North Carolina

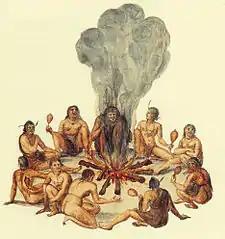
Ceremony of Secotan warriors in North Carolina. Watercolour painted by English colonist John White in 1585.

North Carolina was inhabited for at least 10,000 years by succeeding prehistoric Indigenous cultures. The Hardaway Site saw major periods of occupation dating to 10,000 years BCE. Before 200 AD, people were building earthwork platform mounds for ceremonial and religious purposes. Succeeding peoples, including those of the South Appalachian Mississippian culture, established by 1000 AD in the Piedmont and mountain region, continued to build this style of mounds. In contrast to some of the larger centers of the classic Mississippian culture in the area that became known as the western Carolinas, northeastern Georgia, and southeastern Tennessee, most of the larger towns had only one central platform mound. Smaller settlements had none, but were close to more prominent towns. This area became known as the homelands of the historic Cherokee people, who are believed to have migrated over time from the Great Lakes area.